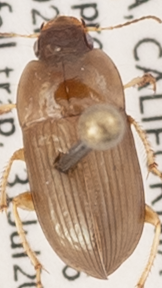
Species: Amara californica
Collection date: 2019-07-31
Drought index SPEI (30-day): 0.272
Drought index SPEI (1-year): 0.47
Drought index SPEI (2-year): -0.03